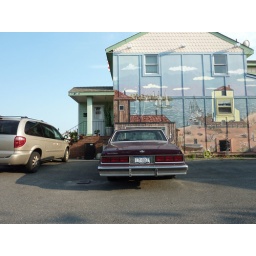
Old car in the front of coloured house